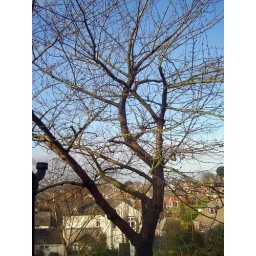
This is the cherry tree from my study window in January